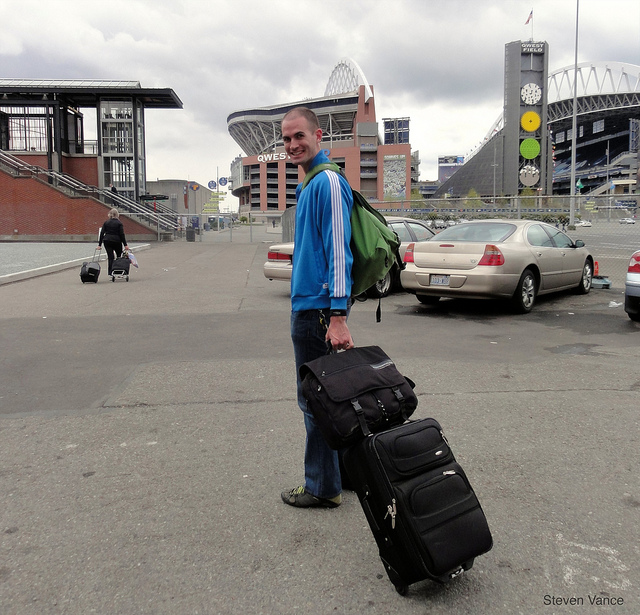
user: Given an image and a question. Answer the question in a short answer. Question: What is the man doing? Short Answer:
assistant: travel